Reality Era

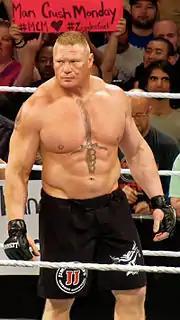
Brock Lesnar broke The Undertaker's undefeated WrestleMania streak

At WrestleMania XXX, The Undertaker's undefeated streak of 21 consecutive victories dating back to 1991 would be broken by Brock Lesnar. Lesnar would go on to defeat Cena at SummerSlam to win the WWE World Heavyweight Championship, winning his first WWE title in a decade. On the following episode of "Raw," Brock Lesnar received a newly designed belt to represent the WWE Championship.